Urakawa Station (Shizuoka)

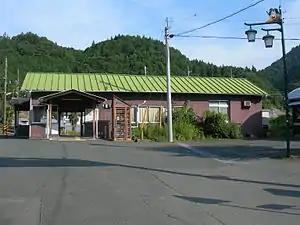
Urakawa Station in August 2008

Urakawa Station is served by the Iida Line and is 57.3 kilometers from the starting point of the line at Toyohashi Station.